Charles H. Pinkham

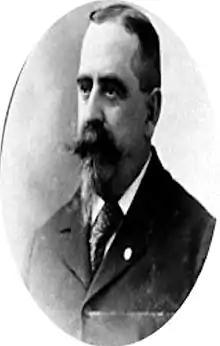
Pinkham,

Charles H. Pinkham (18 August 1844 – 6 November 1920) was born in Grafton, Massachusetts in 1844. In 1895, President Grover Cleveland presented him with the Medal of Honor for his service in the American Civil War. He is buried in Hope Cemetery, Worcester, Massachusetts.